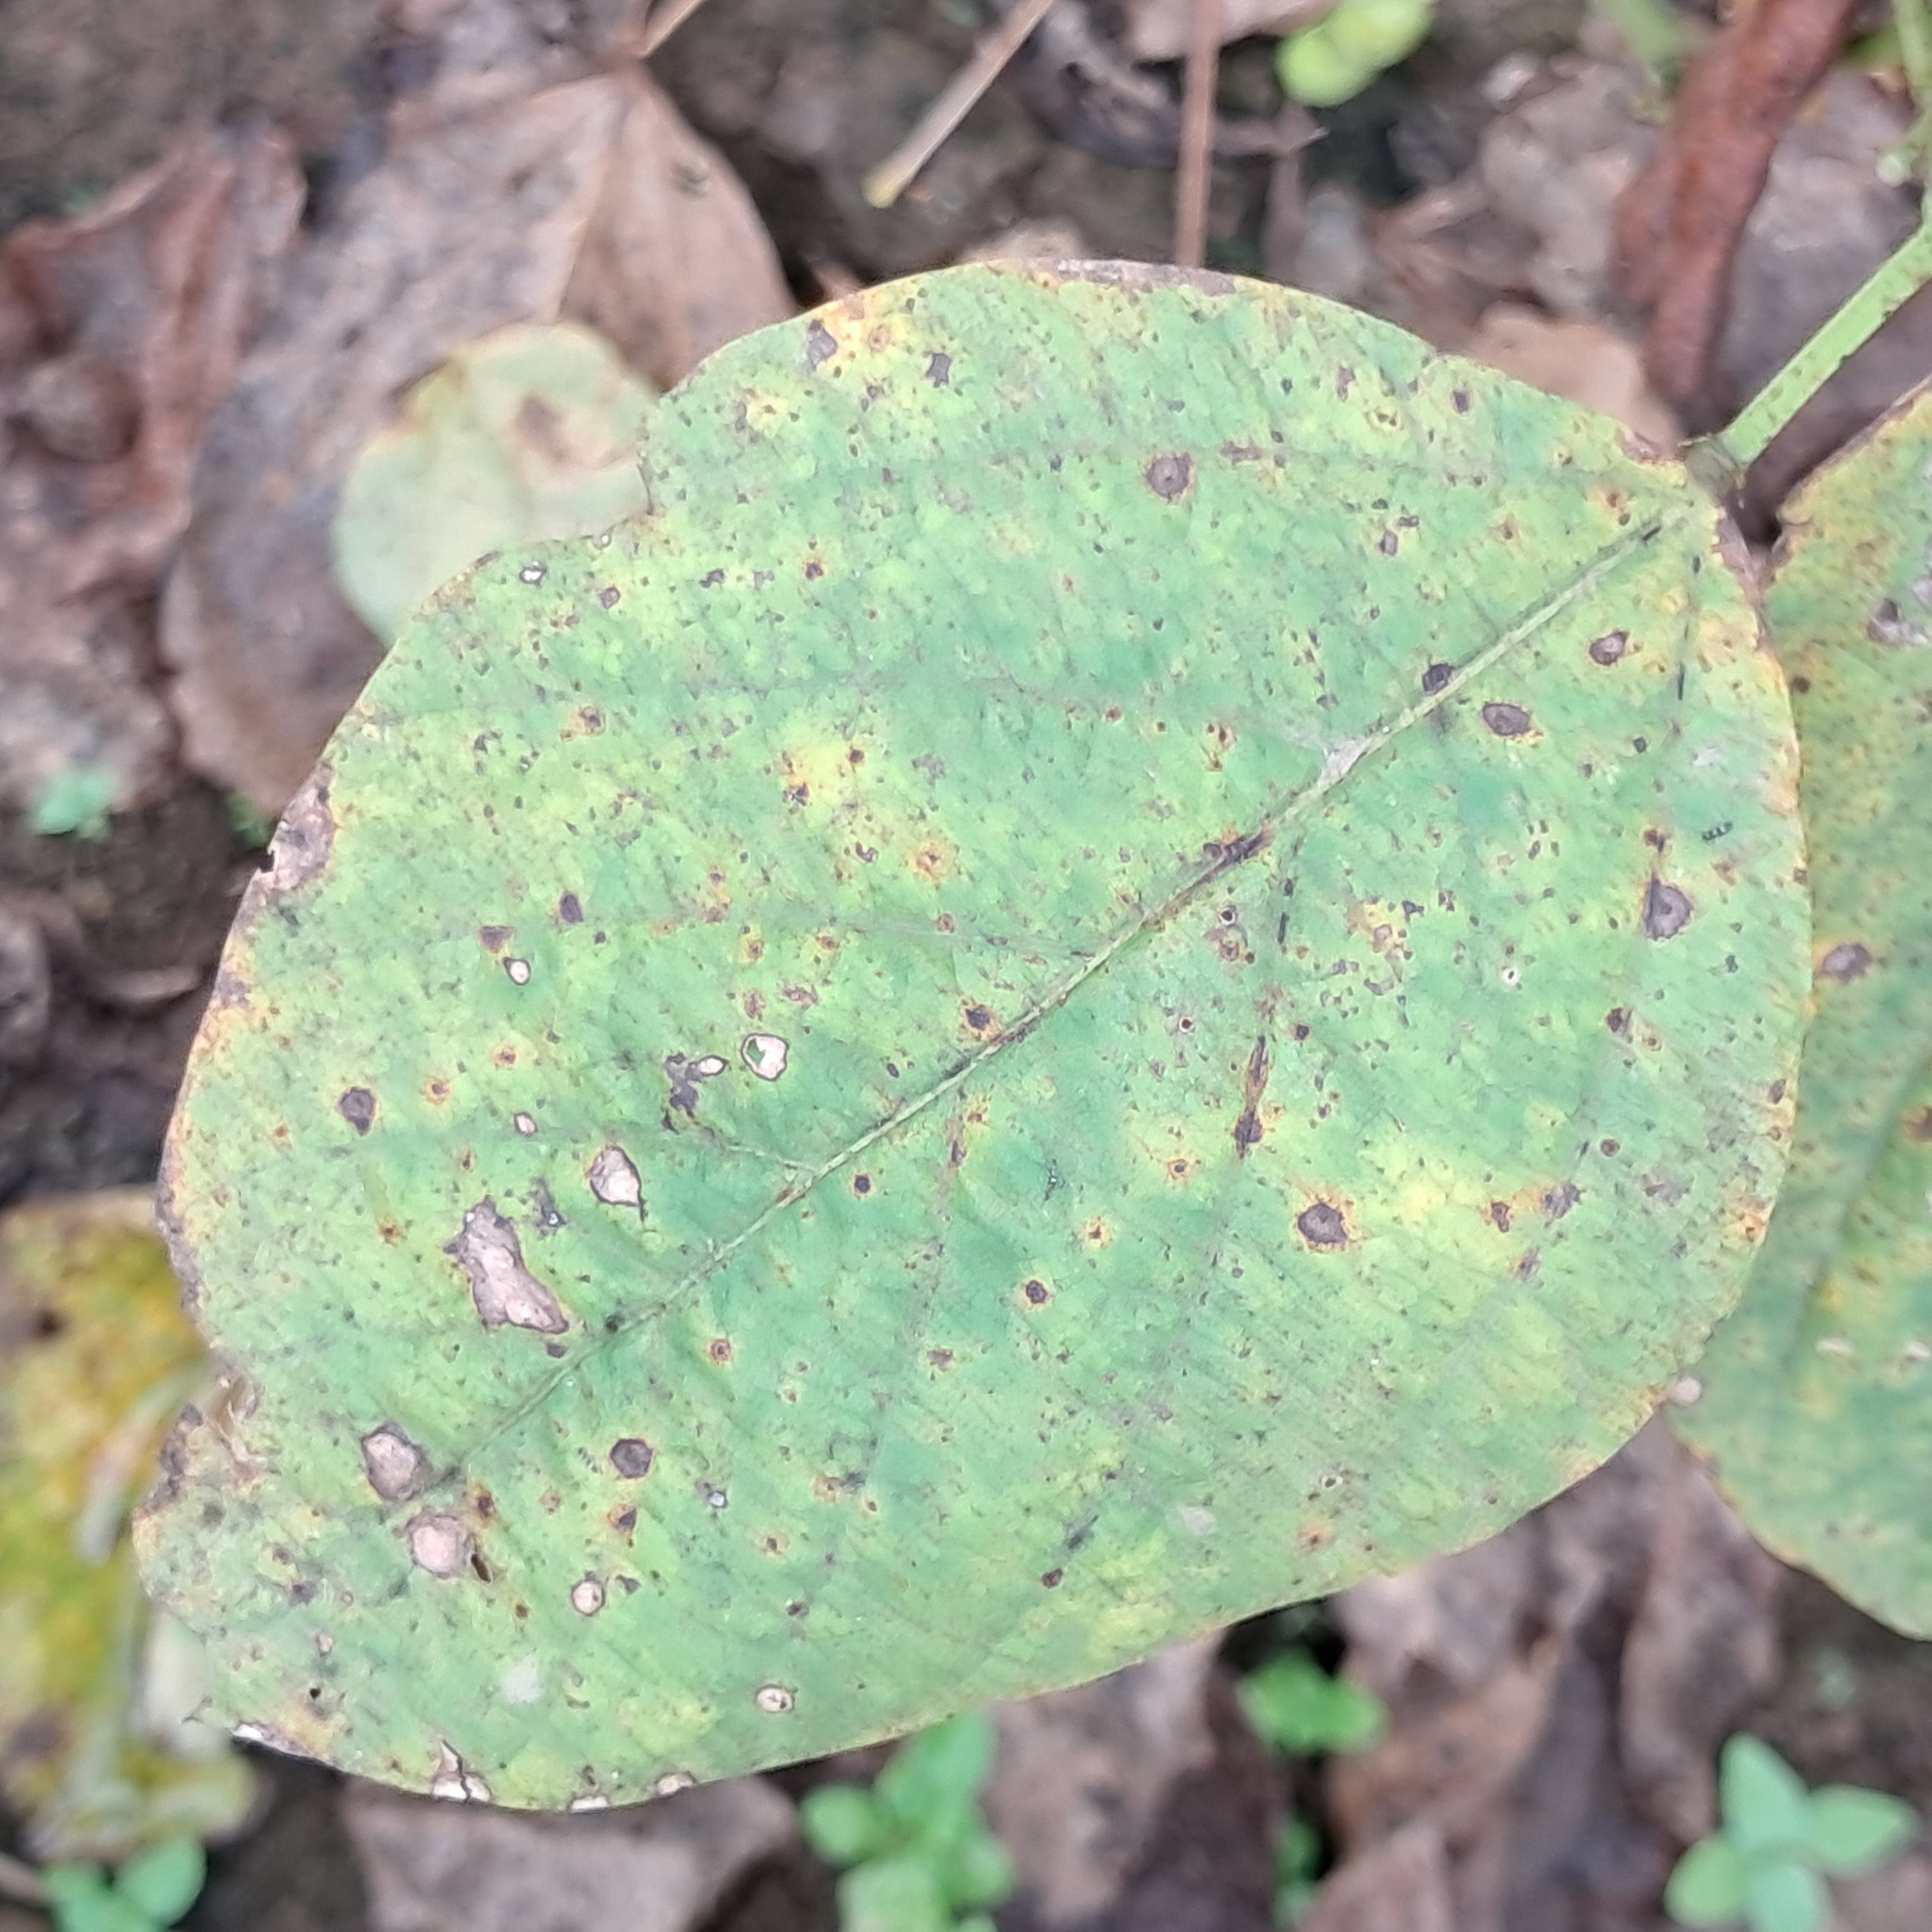
Label: Frog_Leaf_Eye